Technology of the New York City Subway

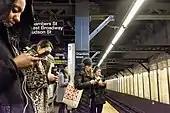
Passengers using smartphones at a subway station

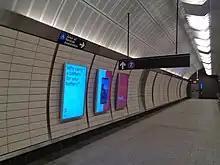
One of the information and advertising screens seen at 34th Street–Hudson Yards station.

Transit Wireless expected to provide service to the remaining 241 underground stations by 2017. The next 40 key stations (11 in midtown Manhattan and 29 in Queens) have antennas that were in service by March 2014. The wireless for these 40 underground stations were completed by October 2014. Phase 3 of the project was completed in March 2015 and added service to the Flushing–Main Street station in Queens, as well as stations in Lower Manhattan, West Harlem, and Washington Heights. Phase 4 of the project covered 20 underground stations in the Bronx and seventeen in Upper Manhattan; this phase, completed in November 2015, provided service to major stations such as Lexington Avenue–53rd Street, Lexington Avenue–59th Street, 149th Street–Grand Concourse, and 125th Street. Because Governor Andrew Cuomo had implemented a timeline for accelerated implementation of in-station wireless service, phases 6 and 7 of the Transit Wireless network build-out will connect the 90 remaining Brooklyn and Manhattan underground stations by early 2017, about one year ahead of the original completion date of 2018.